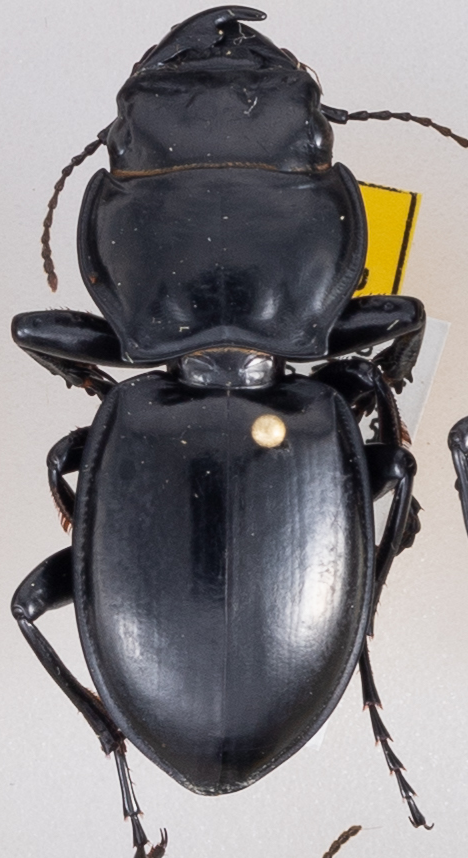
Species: Pasimachus californicus
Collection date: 2015-07-20
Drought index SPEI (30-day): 1.16
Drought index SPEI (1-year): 0.558
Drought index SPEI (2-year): -0.114